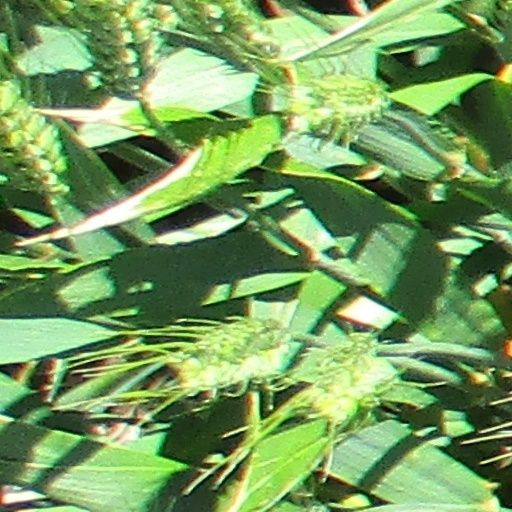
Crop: wheat